Yeezus

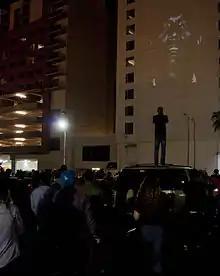
A video projection of "New Slaves" in Los Angeles in May 2013.

According to "Chicago Tribune" critic Greg Kot, "Yeezus" is a "hostile, abrasive and intentionally off-putting" album that combines "the worlds of" 1980s Chicago acid-house, 2013 Chicago drill music, 1990s industrial music, and the "avant-rap" of Saul Williams, Death Grips, and Odd Future. "The Independent", Mass Appeal, and "The Village Voice" described it as an experimental release, while Meagan Garvey of The Outline described it as West's "industrial album". "Rolling Stone" described it as "an extravagantly abrasive album full of grinding electro, pummeling minimalist hip-hop, drone-y wooz and industrial gear-grind", while "Vulture" called it a "punk rap opus", and "Rolling Stone" called it an "industrial-rap opus". "Slant Magazine" critic Ted Scheinman described the album as "built on alien, angular beats, slowly morphing drones and sirens, abrupt periods of silence, and a pulse-quickening style of delivery from Yeezy himself", writing that West reconceives the "notion of what kind of music (or noise) can underpin hip-hop". According to Charles Aaron of "Spin", "Yeezus" is "a hip hop album, not a rap album", because of how its sounds and subject matter are assembled together, and although listeners can hear "'punk' or 'post-punk' or industrial'" throughout, "hip-hop has always been about noise and dissonance and dance music as agitation". The album also incorporates elements of industrial and trap music. The record "most closely resembles" 1990s industrial rock, during which the genre had a significant pop culture impact, with artists such as Nine Inch Nails, Ministry, and Marilyn Manson gaining success. The industrial scene created a "vast global underground community", and "Esquire" notes that one of its epicenters was in Chicago, where West was raised. Evan Rytlewski of "The A.V. Club" characterized its opening series of songs as electro and industrial hip-hop.